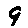
Label: 9